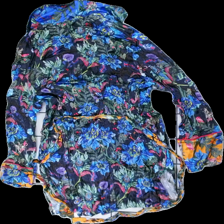
View: back
Type: Tunic
Category: Ladies
Brand: H&M
Colors: Multicolor, Blue, Purple, Pink
Material: 50% cotton 50% visc
Pattern: Floral print
Cut: Regular
Size: 40
Season: All
Price range: 50-100
Recommended usage: Reuse